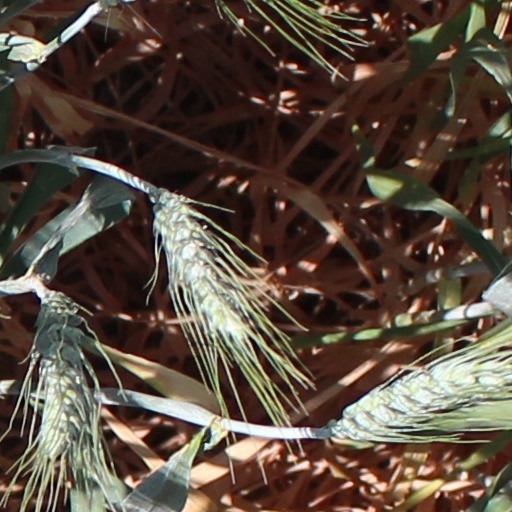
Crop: wheat